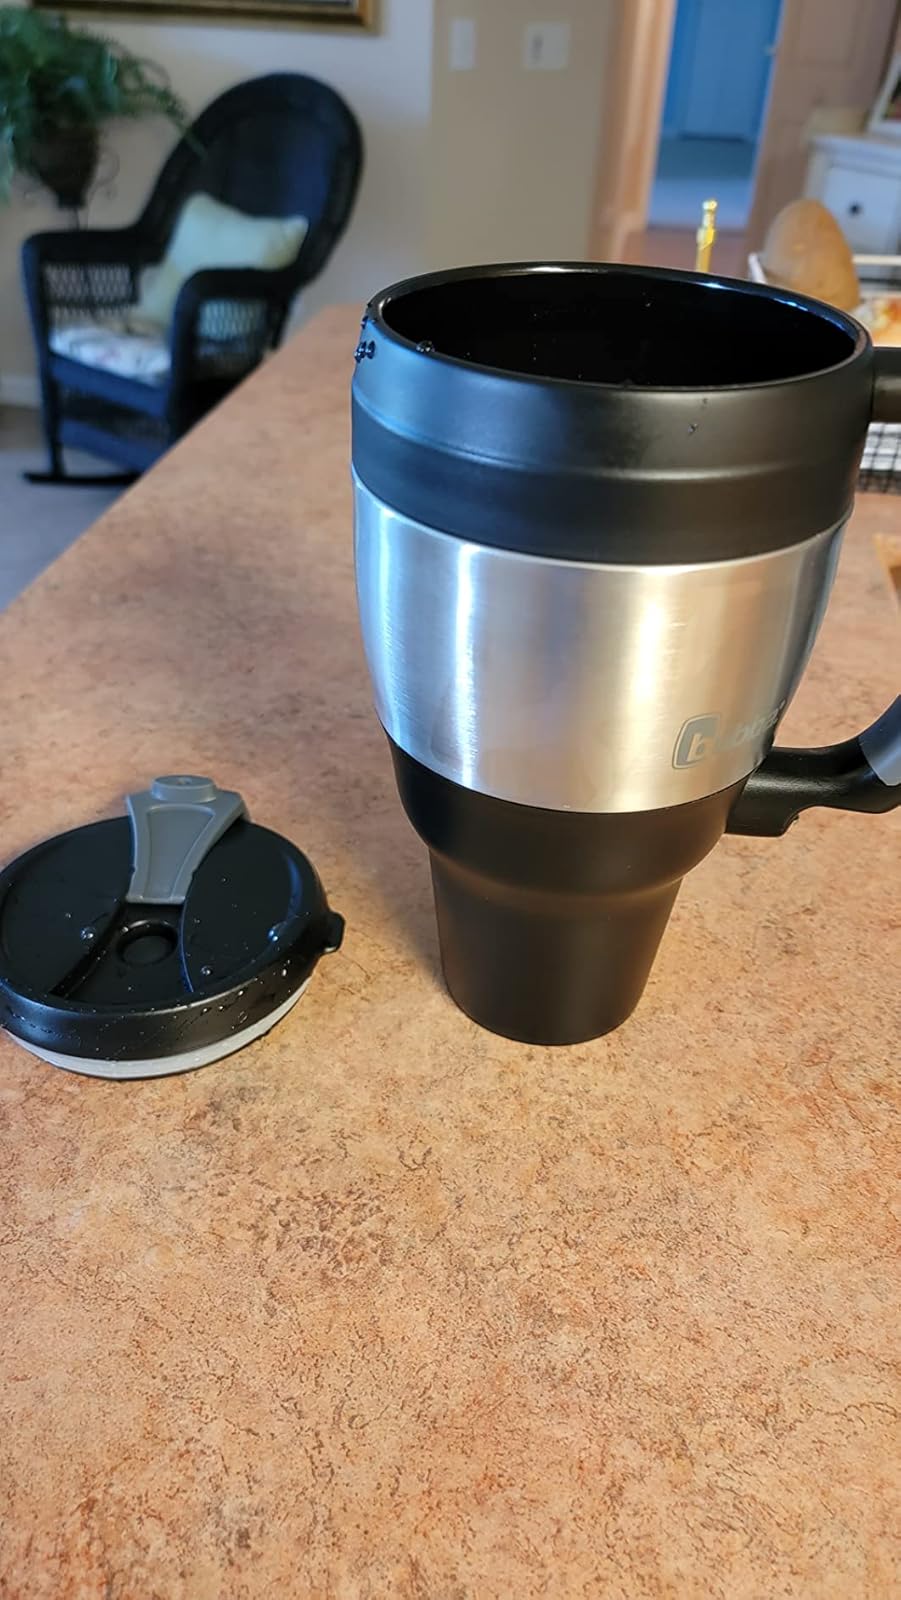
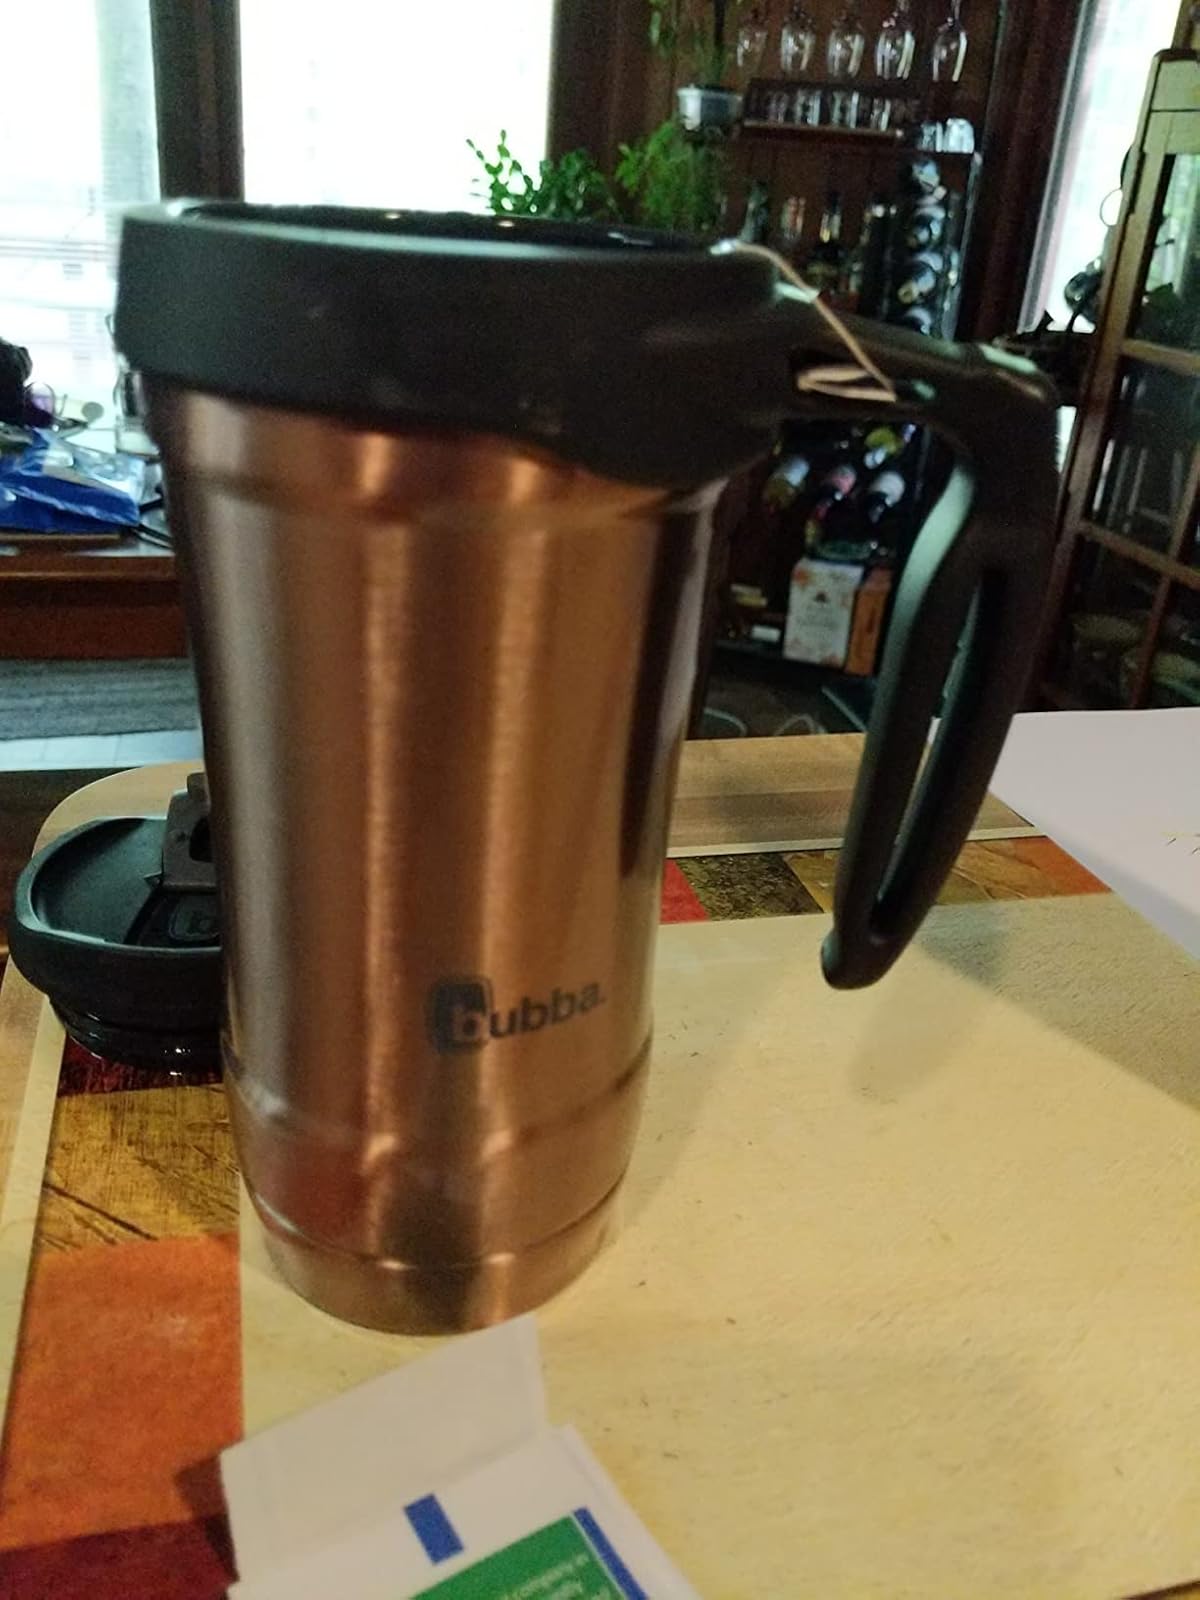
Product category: items_mug
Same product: no